Sanasarian College

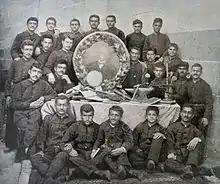
Graduates of the Sanasarian College

English explorer, writer, and natural historian Isabella Bird (1831–1904) described the college as follows: